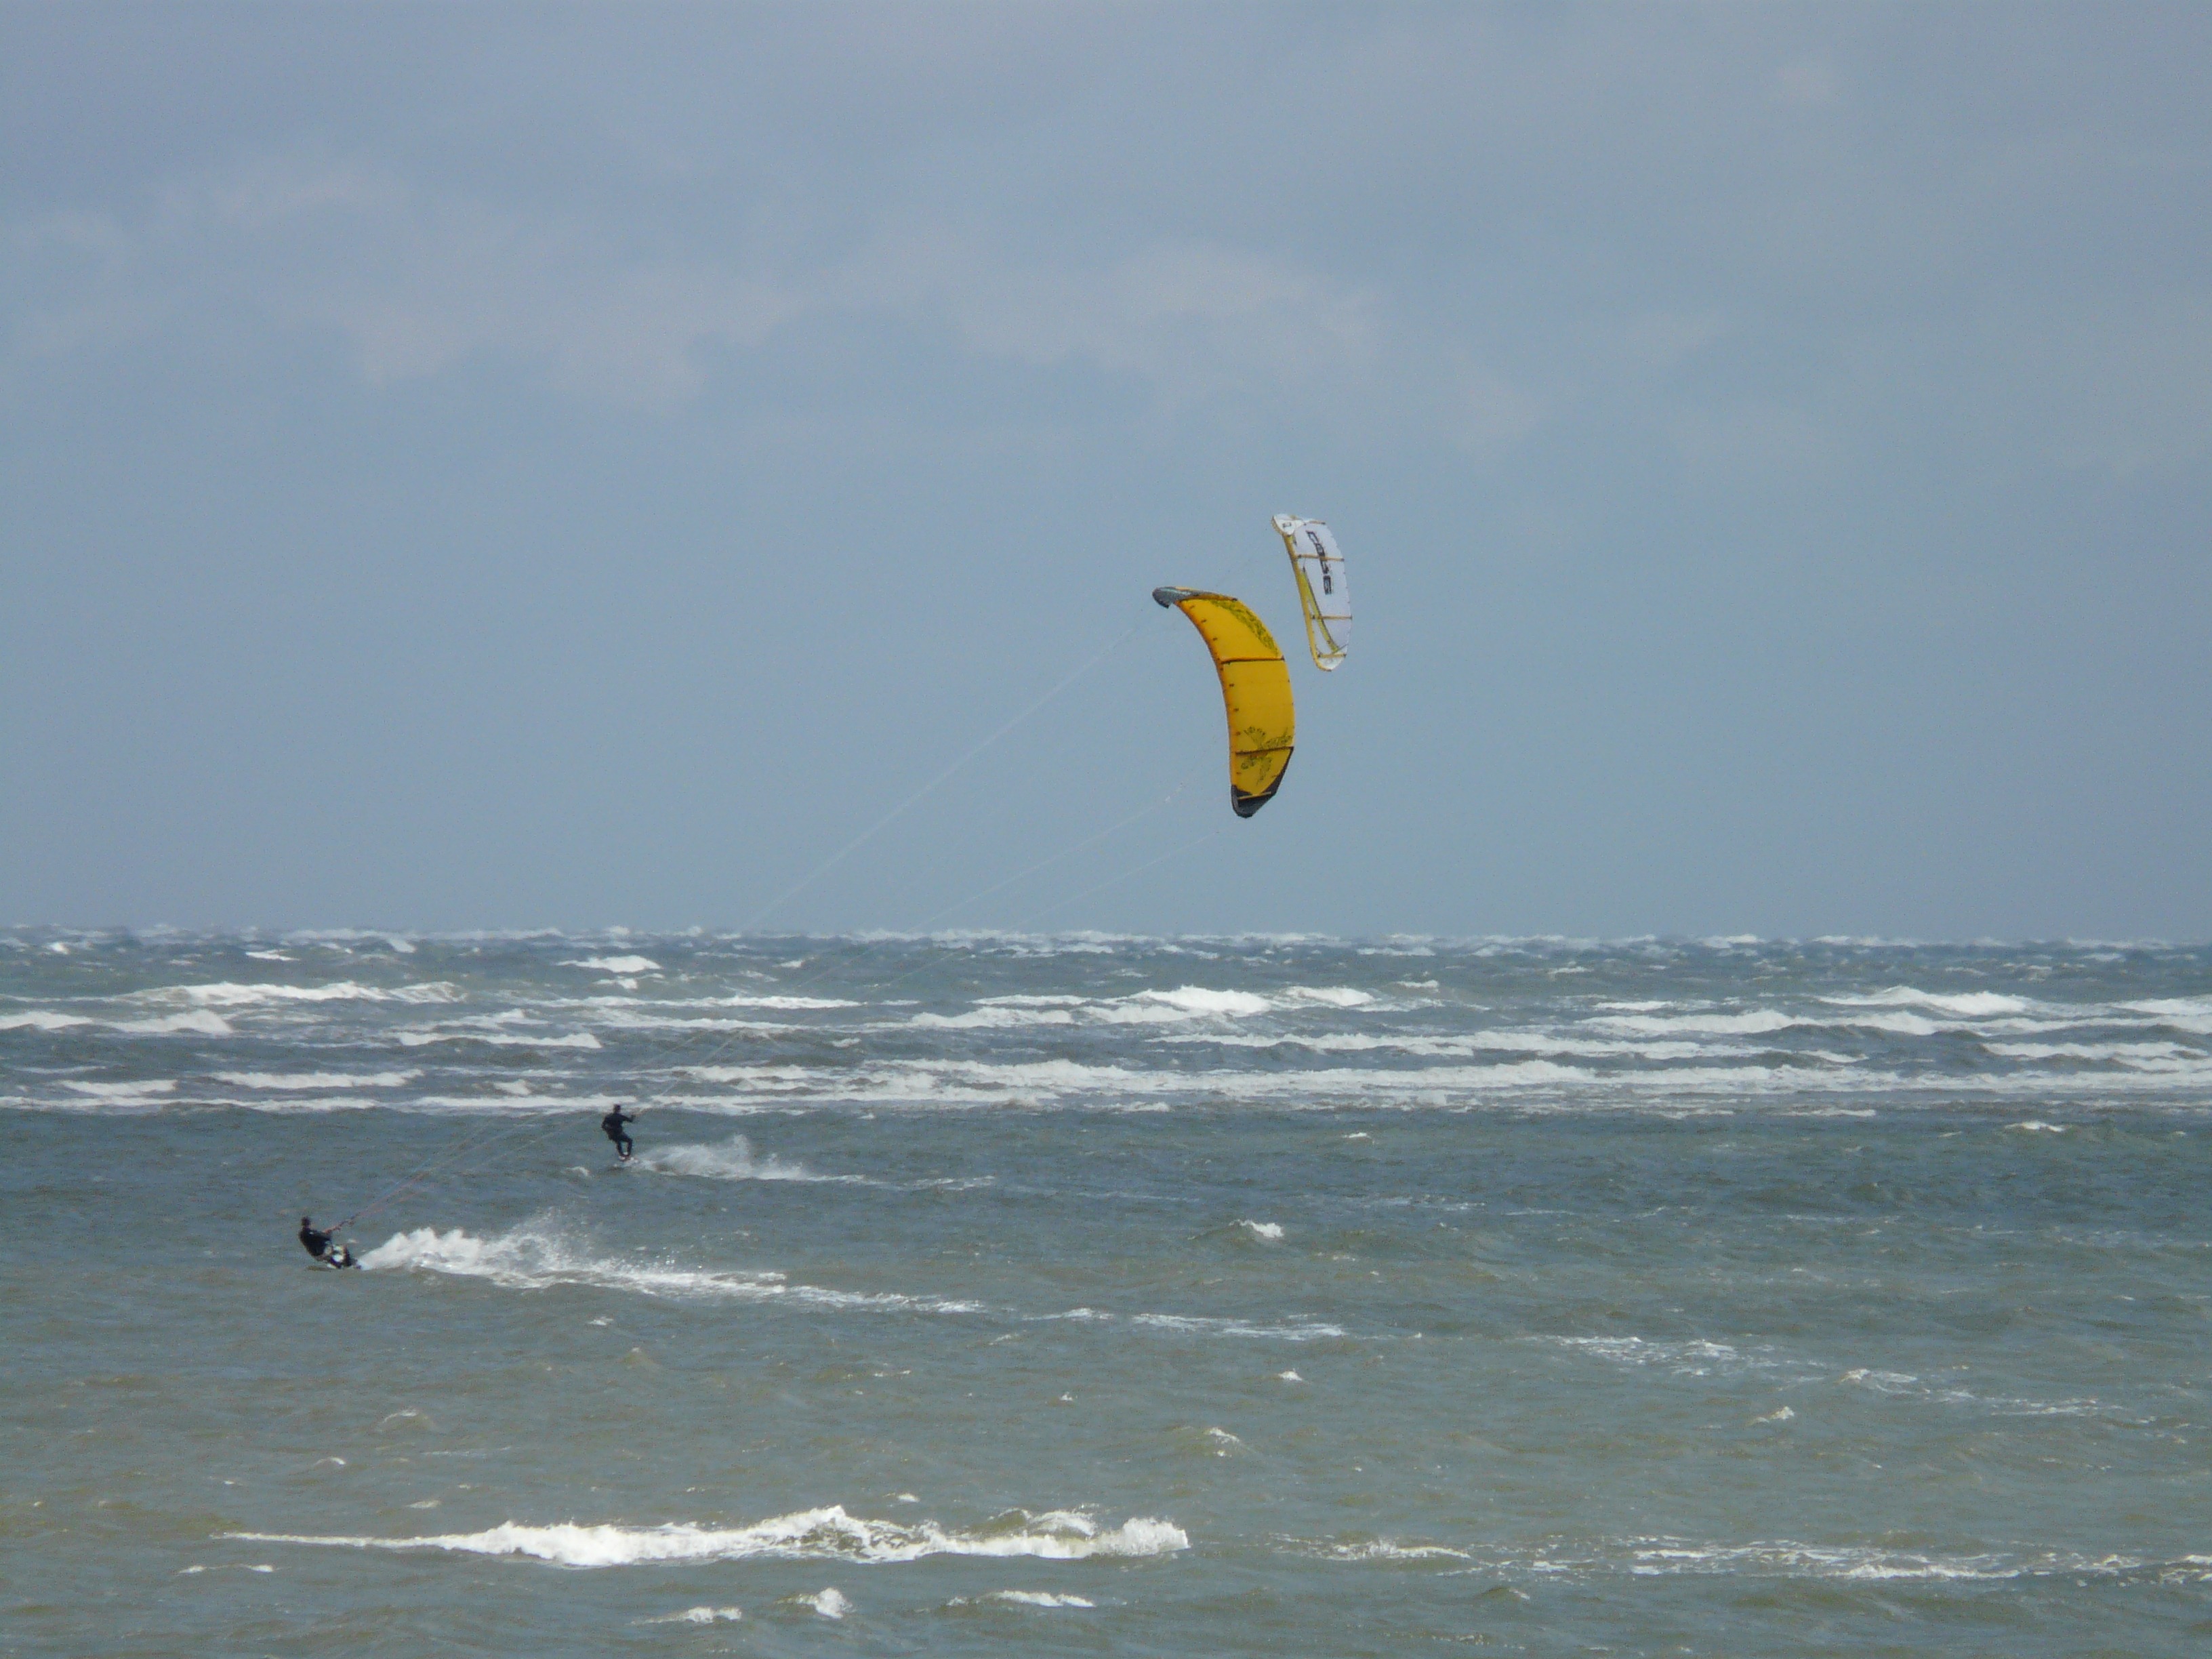
beach, sea, coast, ocean, sport, wave, wind, extreme sport, toy, paragliding, sports, windsurfing, kitesurfing, kiteboarding, water sports, water sport, kite surfing, trend sports, windsports, wind wave, boardsport, surfing equipment and supplies, kite sports, surface water sports, individual sports, steering kite sailing